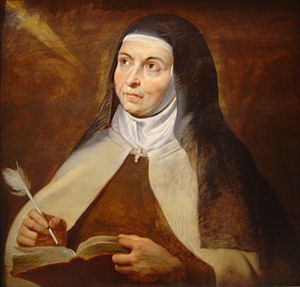
Teresa af Ávila
Teresa af Ávila malet af Rubens, 1615
Den hellige Teresa af Ávila var en vigtig spansk mystiker, nonne og forfatter under Modreformationen.